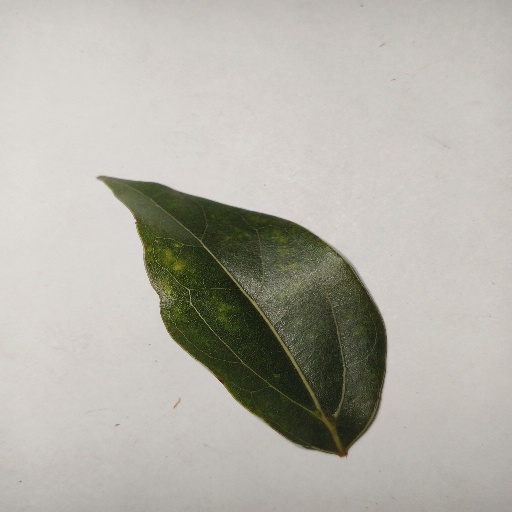
Species: Camphor
Leaf condition: Healthy Leaf